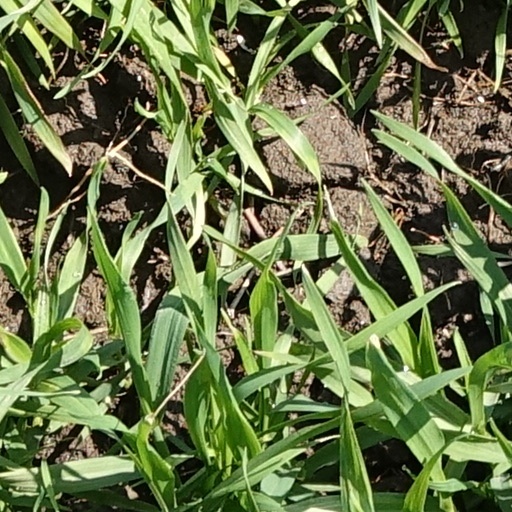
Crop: wheat